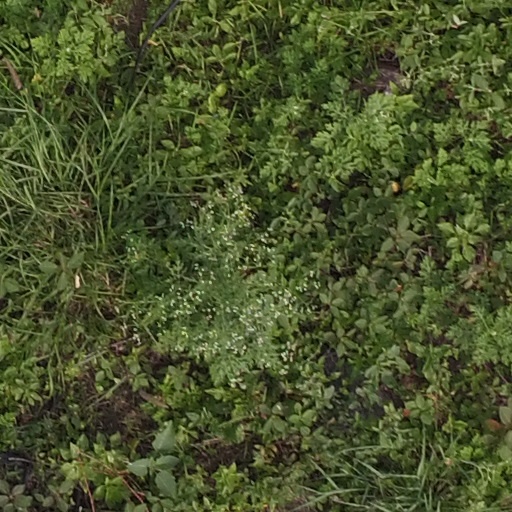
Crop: maize; corn